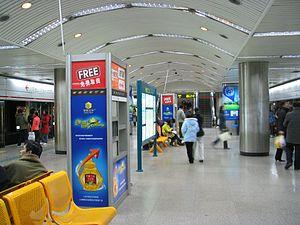
Ouverte en 1993, la ligne 1 est la première ligne ouverte du réseau métropolitain de la ville de Shanghai, en Chine. En 2017, elle comporte 28 stations pour une longueur totale de 36,4 km, depuis Rue Fujin au nord jusqu'à Xinzhuang au sud.